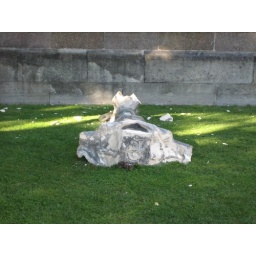
A stone architectural detail fell off the top of the Arts Centre and planted itself firmly in the grass